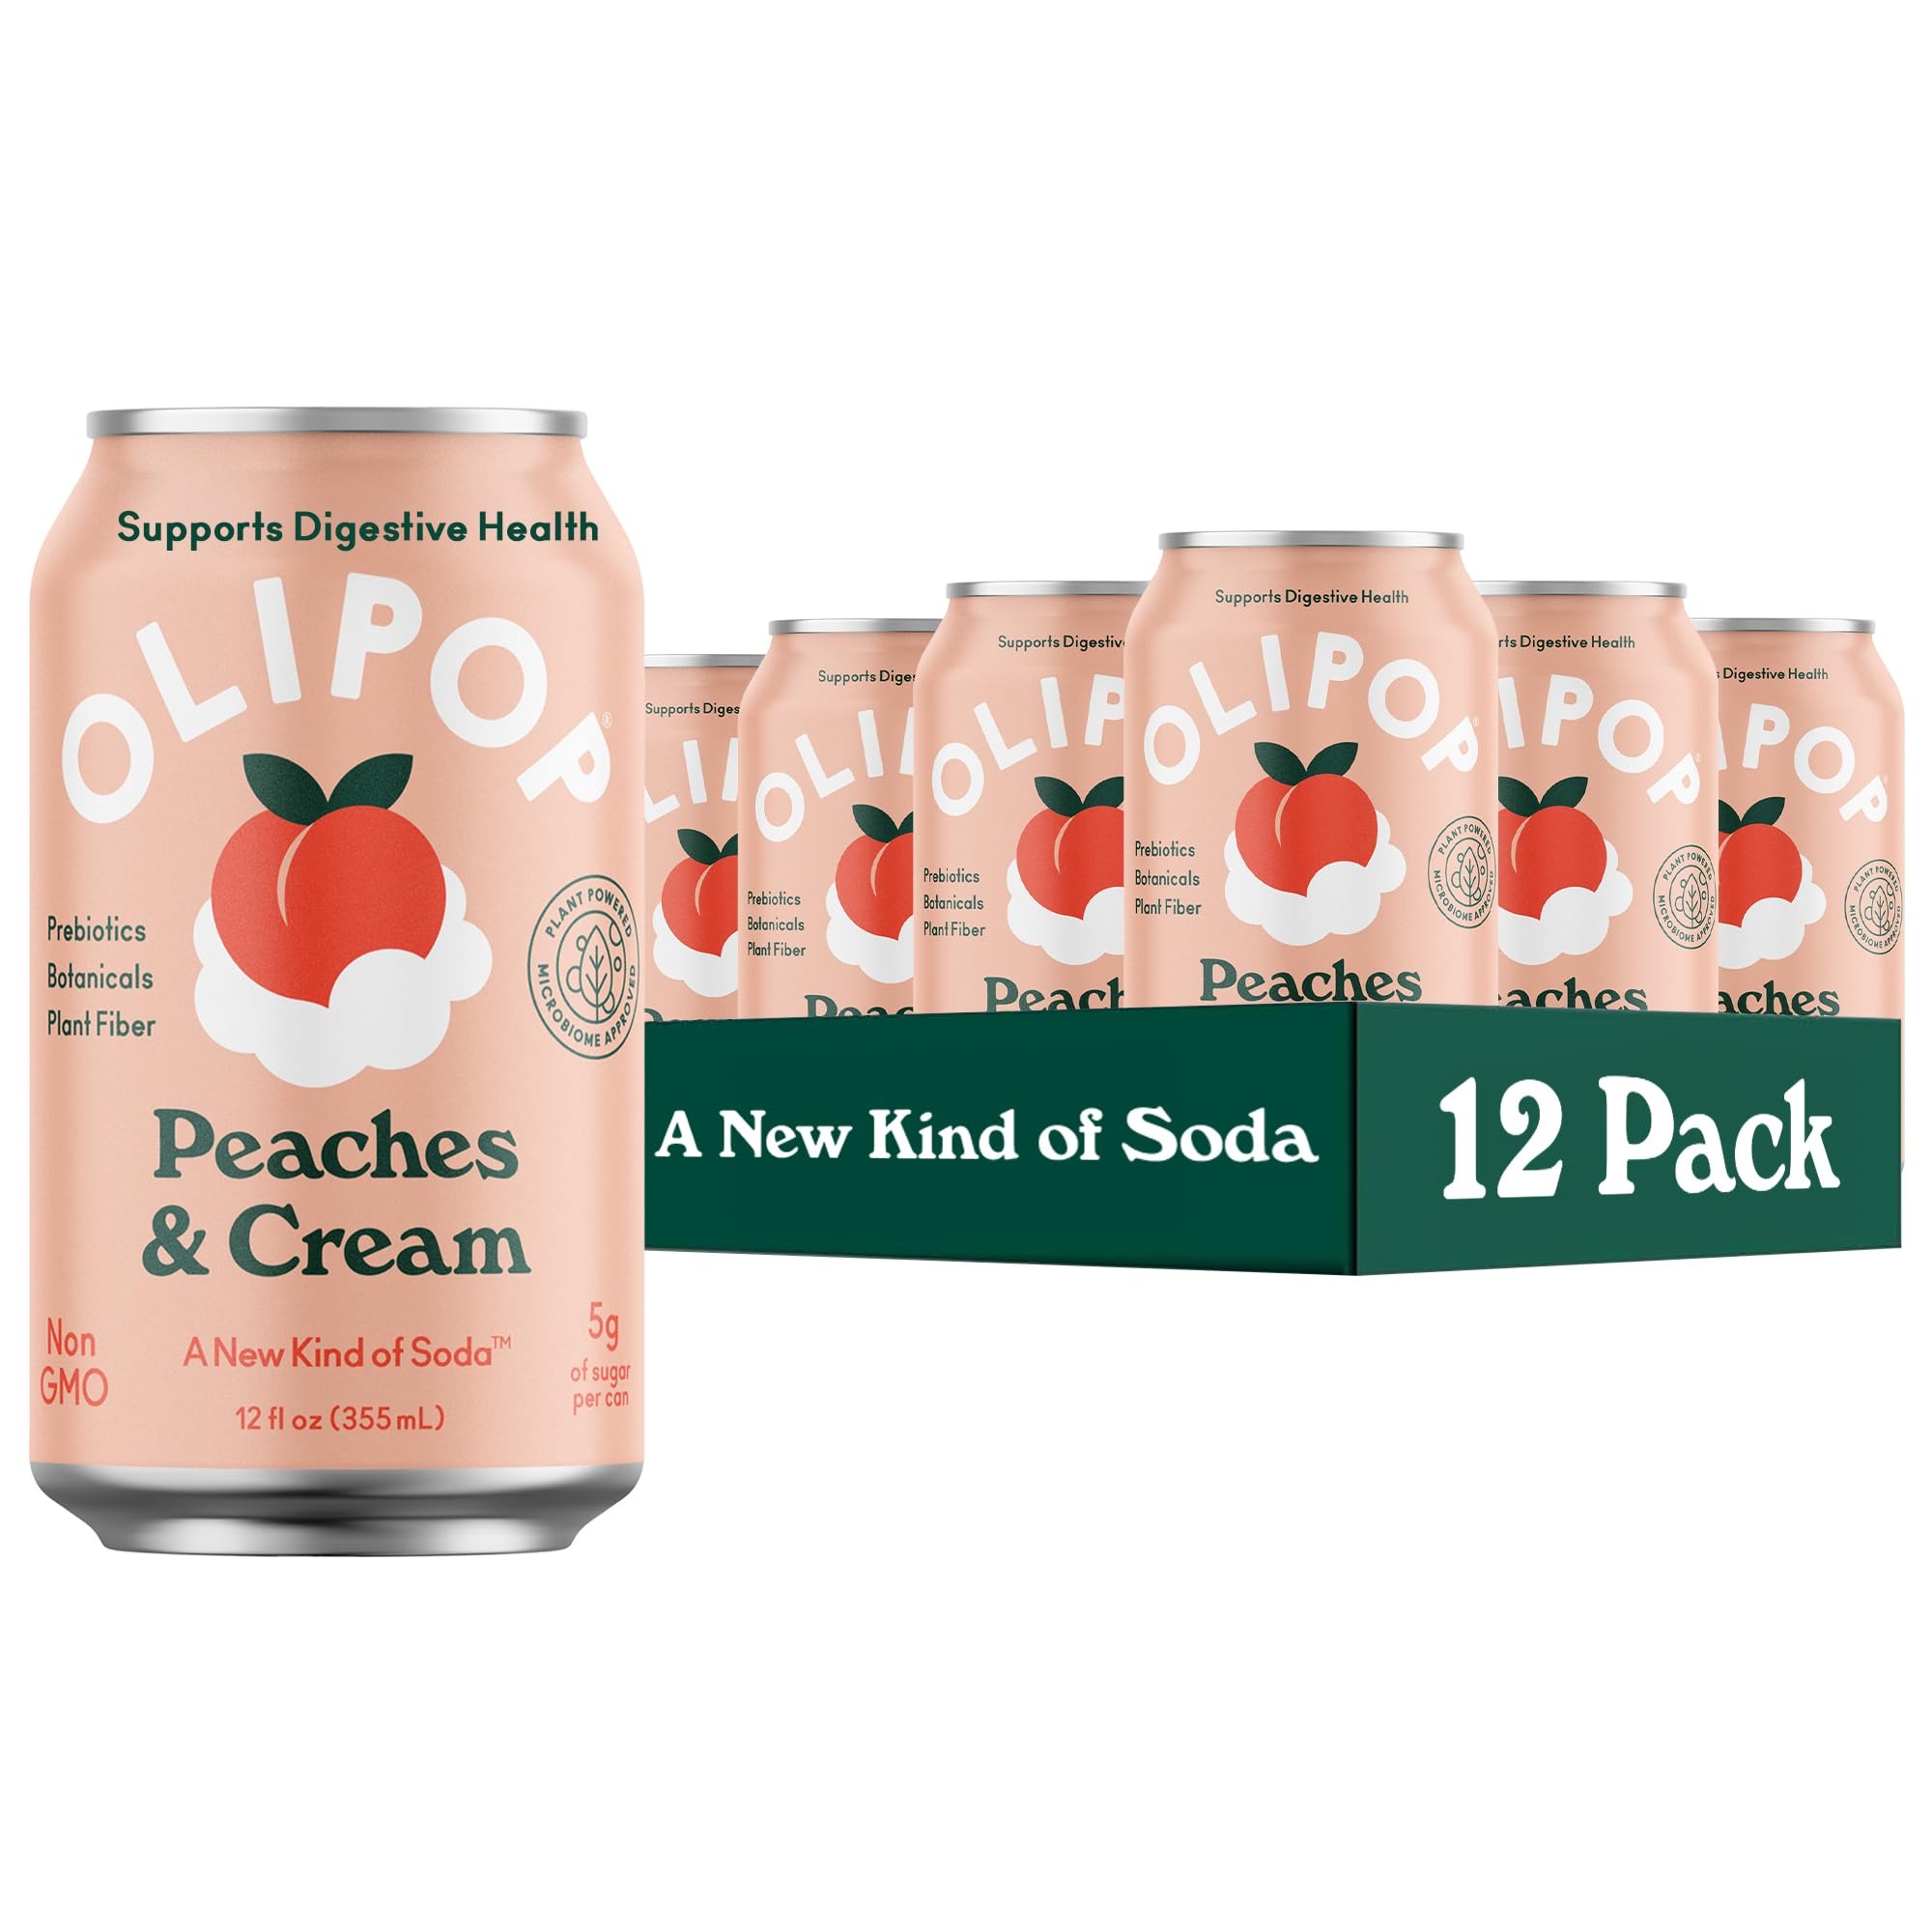
Item Name: OLIPOP Prebiotic Soda Pop, Peaches & Cream, A New Kind of Soda Packed with Prebiotics, Fiber, and Botanicals, Gluten Free, Vegan, GMO Free, 12oz (12-Cans)
Bullet Point 1: FRUITY FRESHNESS: Get 12 cans of Olipop Peaches & Cream, a satisfying blend of traditional taste with gut-friendly ingredients. Please store refrigerated after receiving (product does not need to ship refrigerated).
Bullet Point 2: MODERN FUNCTION WITH CLASSIC FLAVOR: Made with real peach juice and aromatic vanilla, dreamy Peaches & Cream is sweet, but not too sweet, a perfectly sweet fusion of flavors that refreshes like a summer breeze and satisfies like a southern dessert.
Bullet Point 3: HEALTHY MEETS DELICIOUS: OLIPOP combines the classic soda flavor you know and love with prebiotics, plant fiber, and botanicals to support your microbiome and digestive health
Bullet Point 4: INGREDIENTS BACKED BY RESEARCH: OLIPOP is more than just a soda. It's a refreshing boost for your inner ecosystem. As a leading research-backed functional beverage, it's designed to taste good while actively supporting your digestive health.
Bullet Point 5: TAKE A PEEK INSIDE OUR POP CAN: Our soft drinks are high in fiber with 2–5g of sugar. Every can is made without artificial colors, flavors, or preservatives. Plus, it's non-GMO, gluten-free, paleo, and keto-friendly.
Value: 144.0
Unit: Fl Oz

Price: 20.375